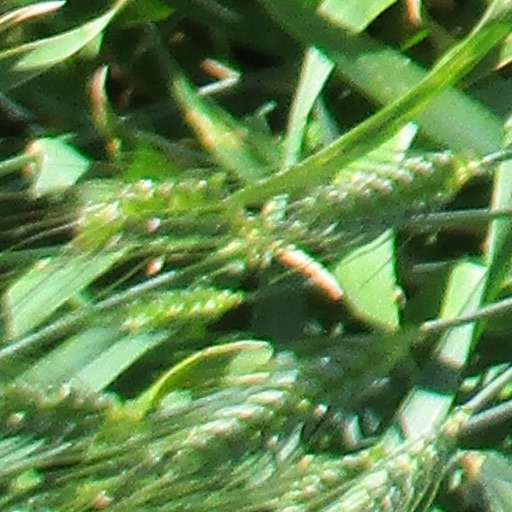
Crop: wheat